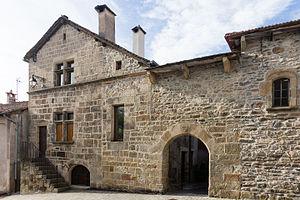
Cet article recense les monuments historiques de la Lozère, en France.